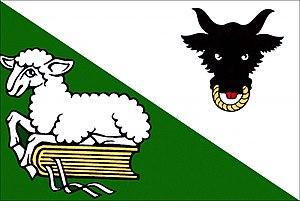
Spělkov est une commune du district de Žďár nad Sázavou, dans la région de Vysočina, en République tchèque. Sa population s'élevait à 44 habitants en 2019.